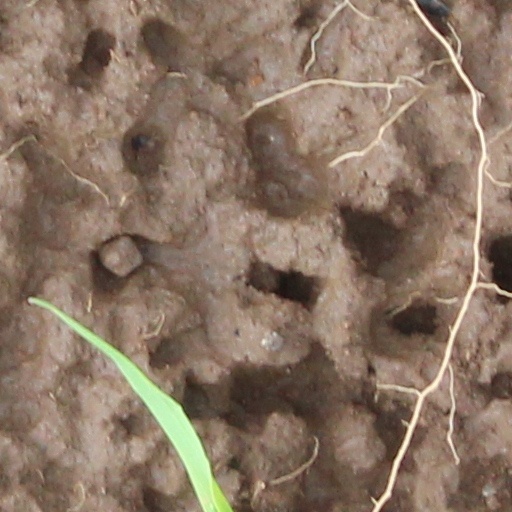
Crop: wheat